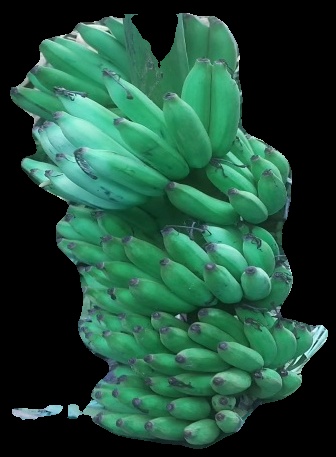
Variety: elakki-bale
Grade: grade1